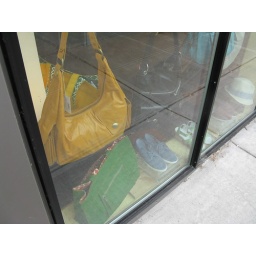
Purses, shoes in a store window